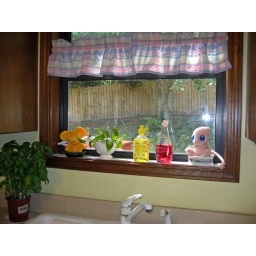
Bypassing some cupboards that won't be missed, we come to the window over the kitchen sink.